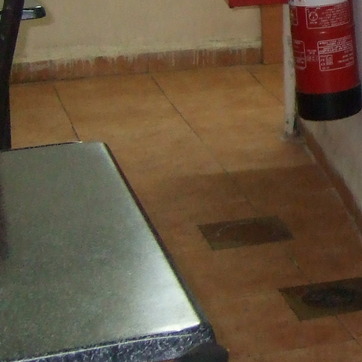
Material: tile